Lower Prussia

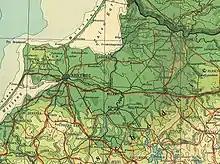
1920 map of the Lower Prussia

Lower Prussia (Polish: "Prusy Dolne"; German: "Niederland", lit. "Low land") is a part of the historical region of Prussia, divided between Kaliningrad Oblast, Russia, and Warmian-Masurian Voivodeship, Poland. It is located in the basin of rivers Pregolya and Łyna.